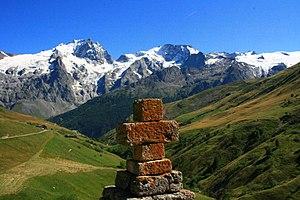
La Grave est une commune française située dans le département des Hautes-Alpes en région Provence-Alpes-Côte d'Azur.